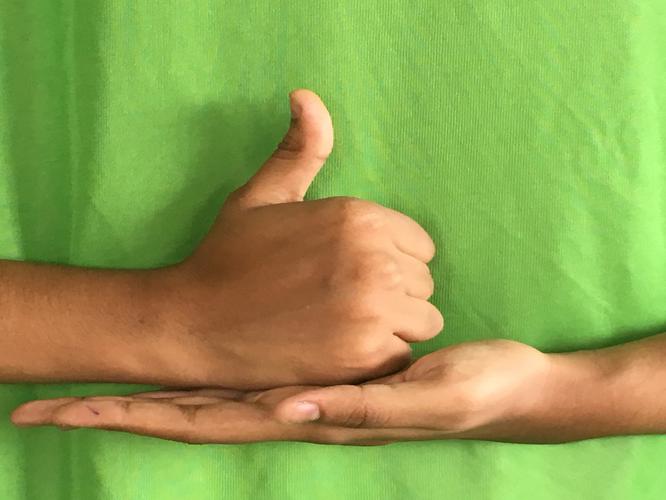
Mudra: Shivalinga
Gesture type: double_hand